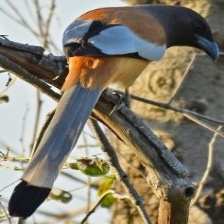
Species: RUFOUS TREPE
Scientific name: DENDROCITTA VAGABUNDA